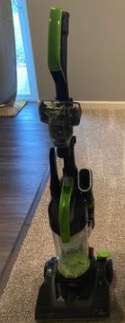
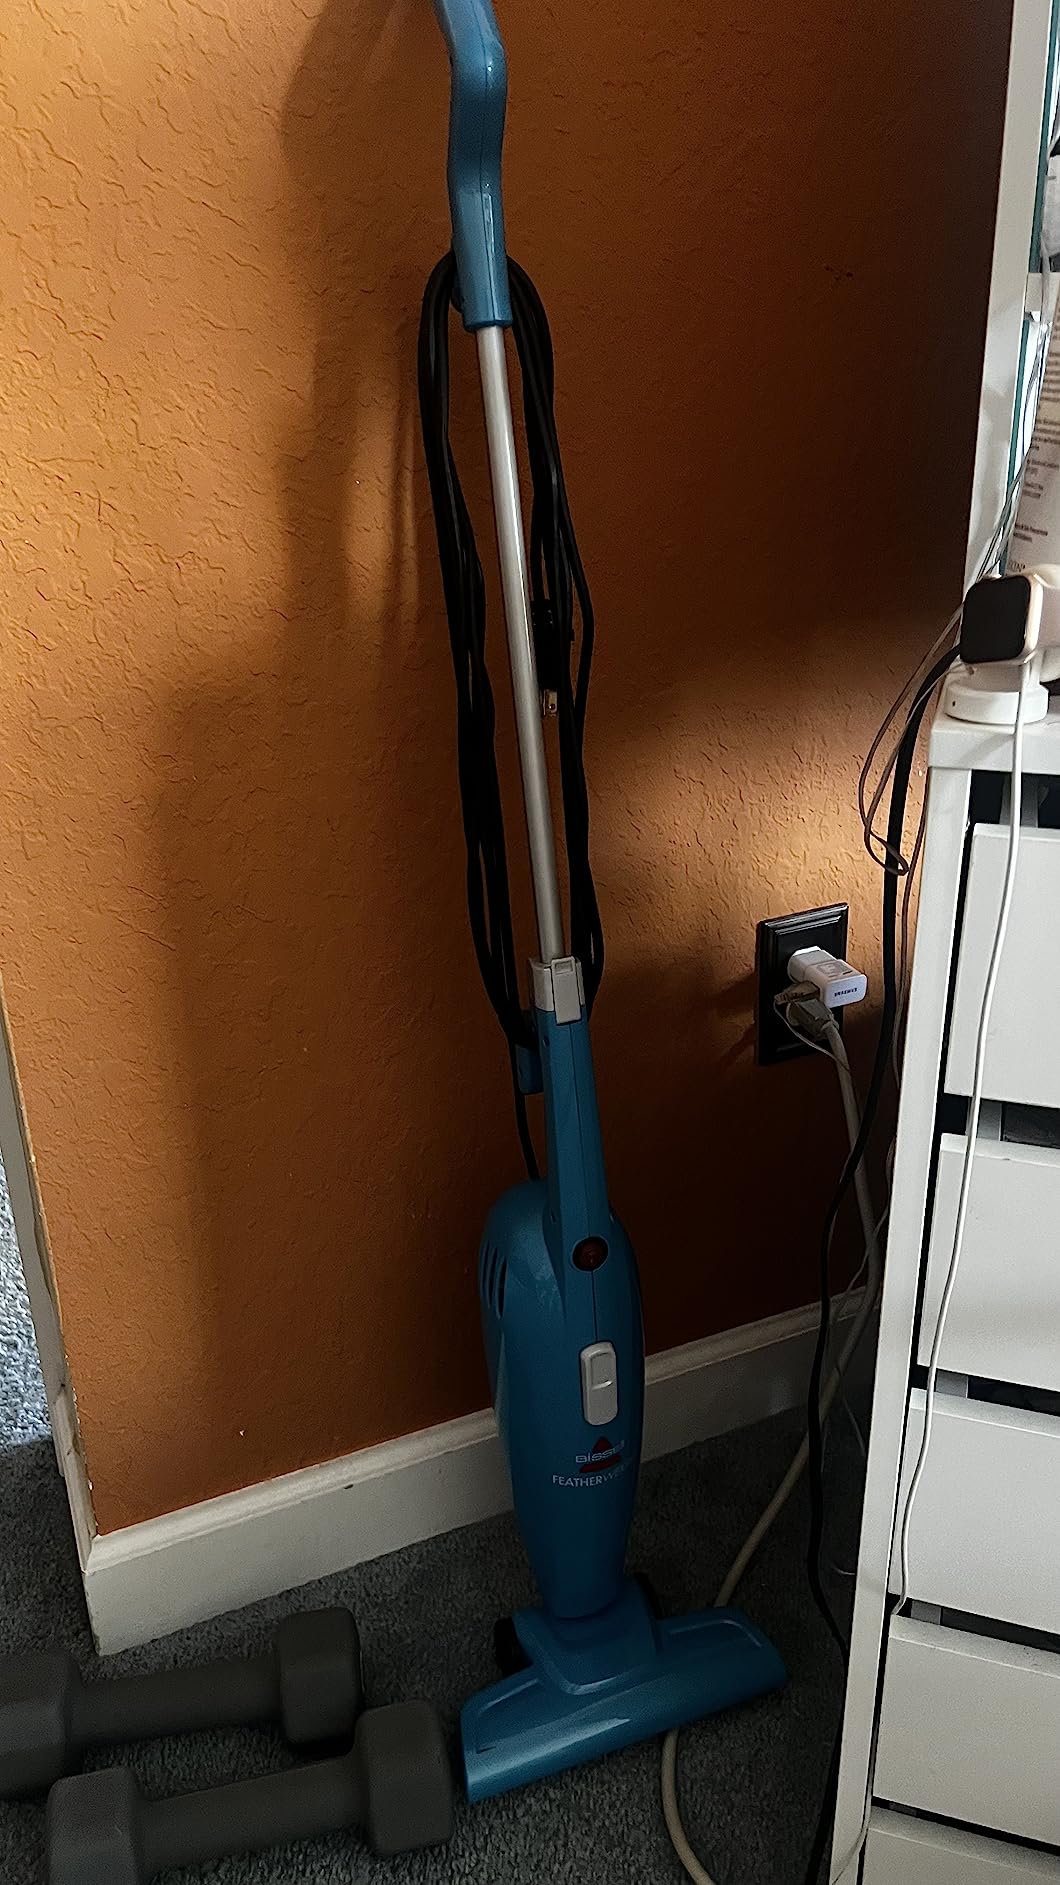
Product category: items_vacuum
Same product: no